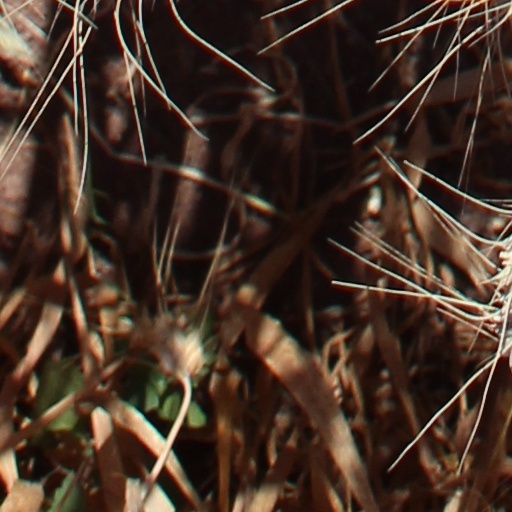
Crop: wheat